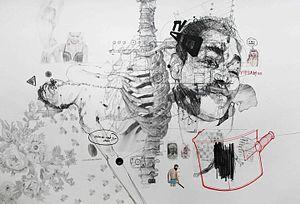
De quoi rêvent les martyrs 2. Dessin 7
Nidhal Chamekh, né le 29 décembre 1985 à Dahmani, est un artiste tunisien. Il vit et travaille entre Tunis et Paris.